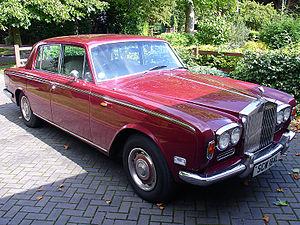
La Rolls-Royce Silver Shadow est une automobile de prestige développée par Rolls-Royce et commercialisée de 1965 à 1980. La variante cabriolet est commercialisée sous le nom de Rolls-Royce Corniche à partir de 1971. La Silver Shadow est produite de 1965 à 1976 et la Silver Shadow II de 1977 à 1980. À son époque, elle fut la Rolls-Royce la plus vendue.